Alfred Henke

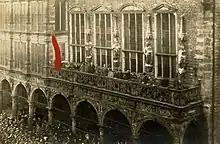
Announcing the reign of the workers' and soldiers' council.

On November 14, Henke – speaking at the Convention Hall of the Bremen Exchange – formally declared the seizure of power by the workers' and soldiers' council, and the dissolution of the Bremen Senate. The next day, speaking from a balcony of the Bremen Town Hall, Henke publicly announced this revolutionary situation.